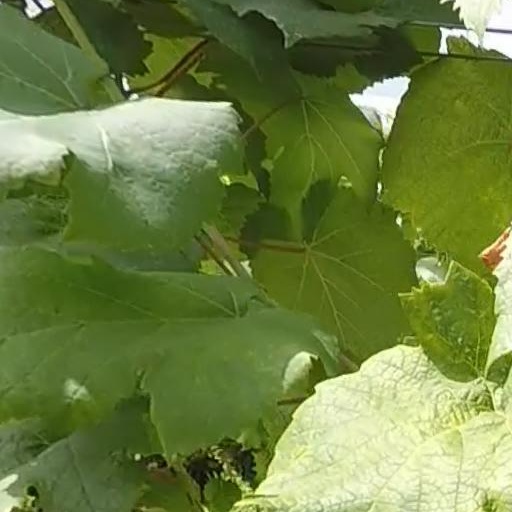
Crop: grape